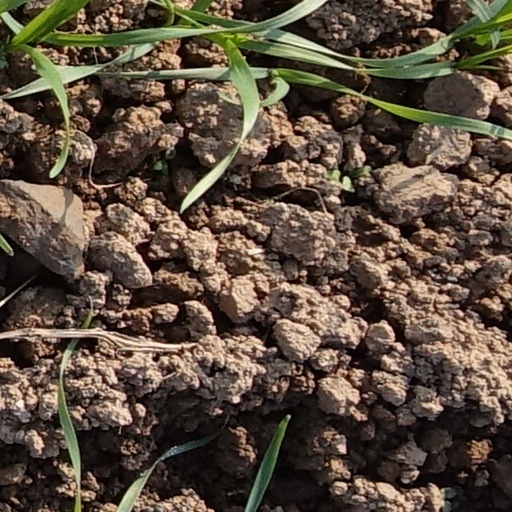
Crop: wheat